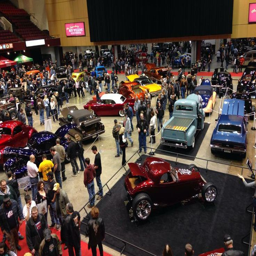
the four - wheeled customs and classics at the show .